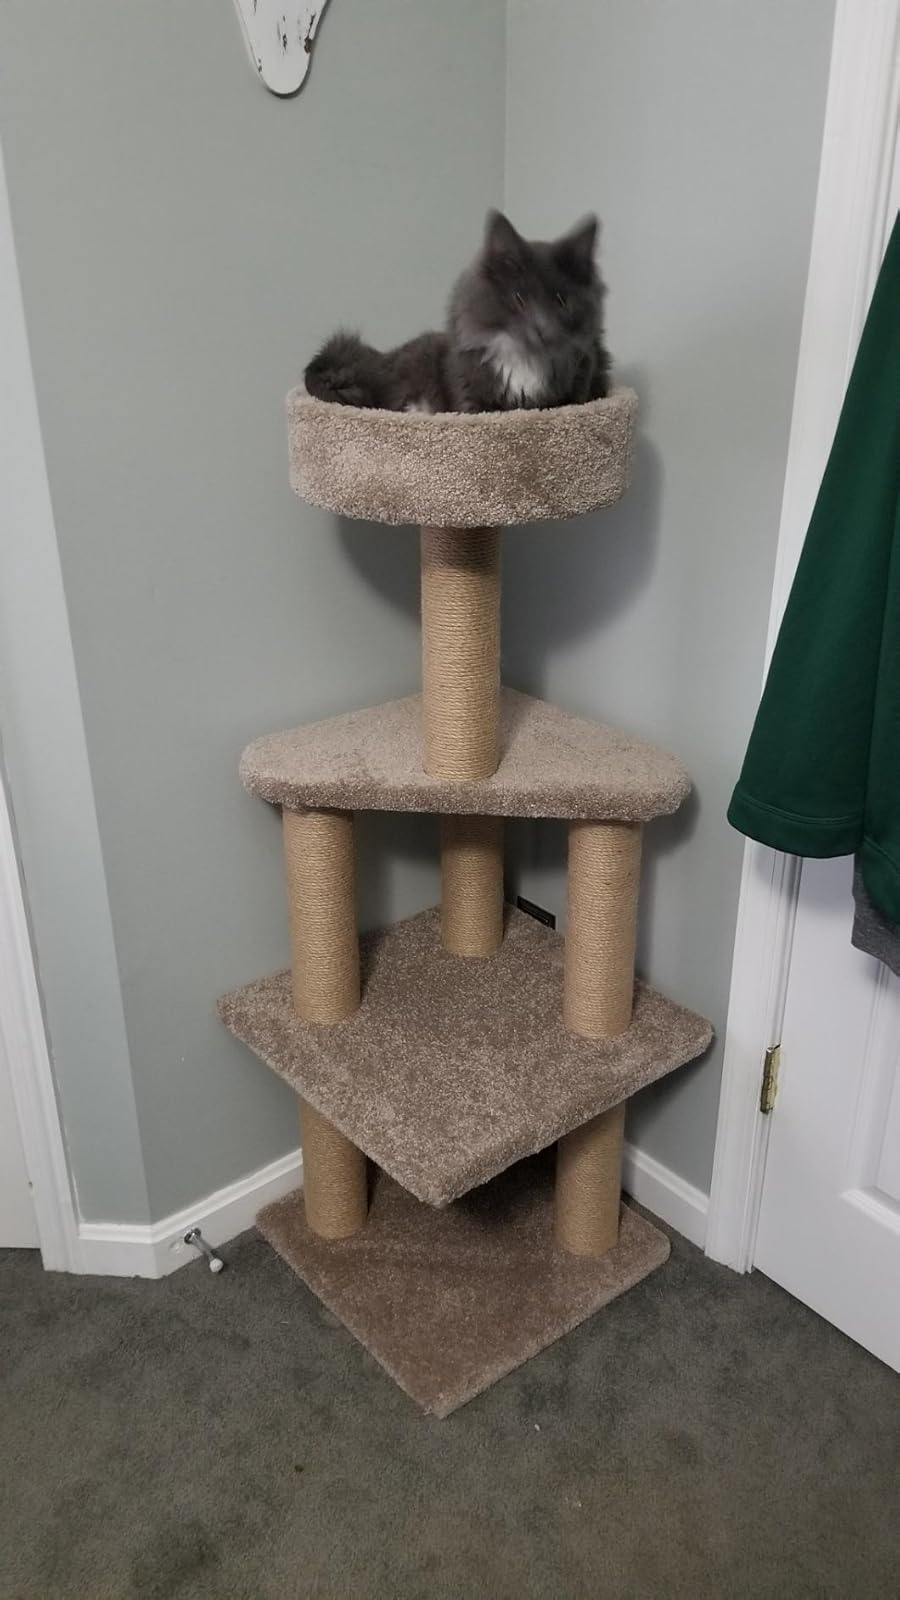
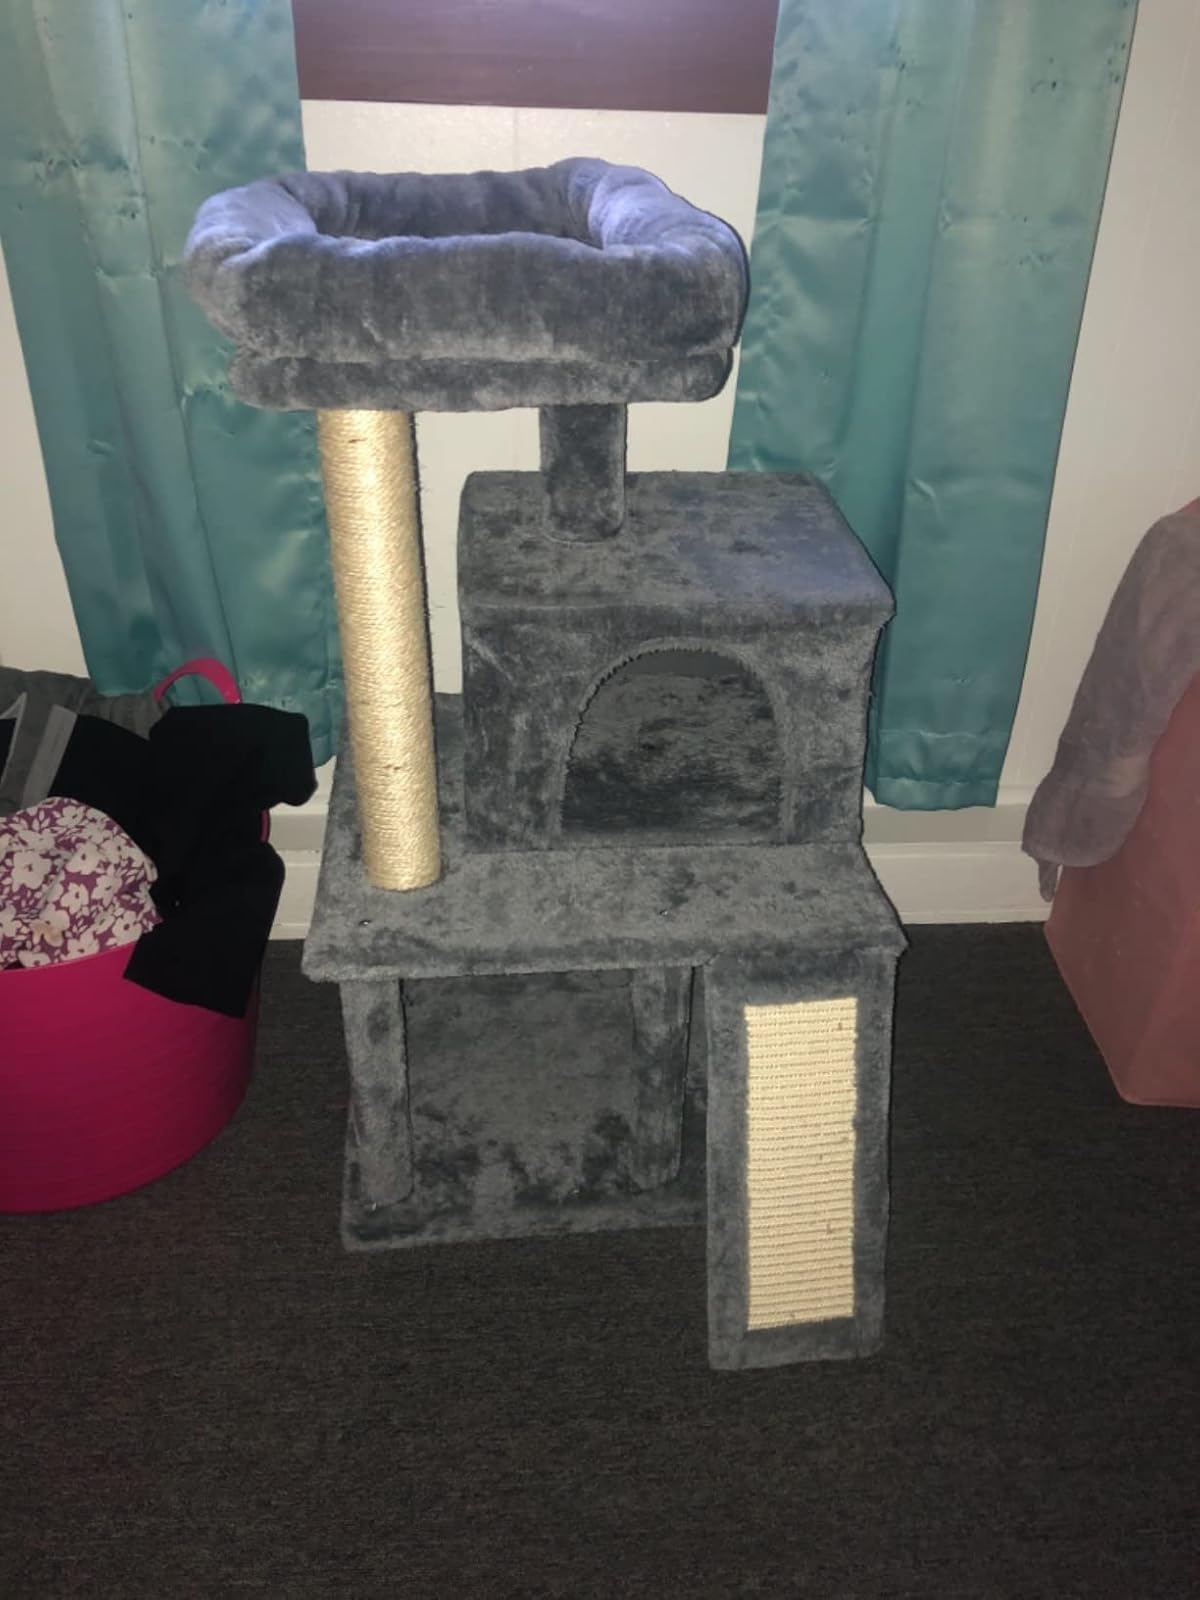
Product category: items_cat tree
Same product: no